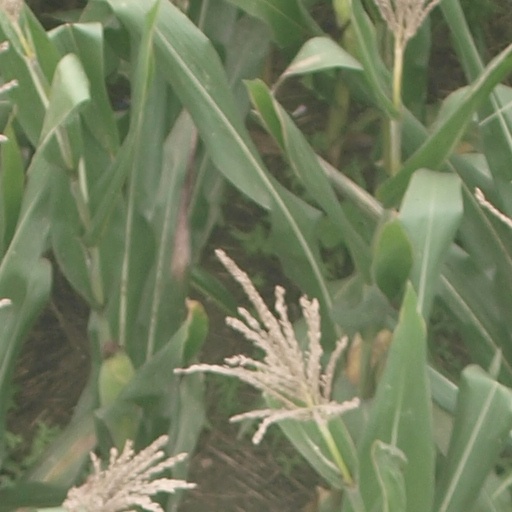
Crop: maize; corn